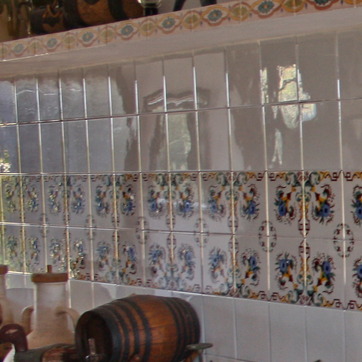
Material: tile